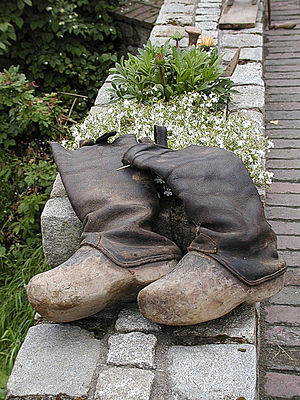
Træsko / Historie / Tyskland
Træskostøvler
Træsko er en type fodtøj, der er fremstillet helt eller delvist i træ. Træsko bruges over hele verden, og selvom udformingen kan variere fra kultur til kultur, så har formen ofte været uændret i flere hundrede år i de enkelte kulturer.